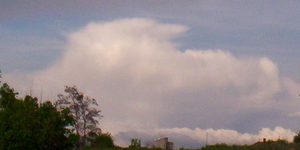
Petit cumulonimbus associé à une ligne de grains